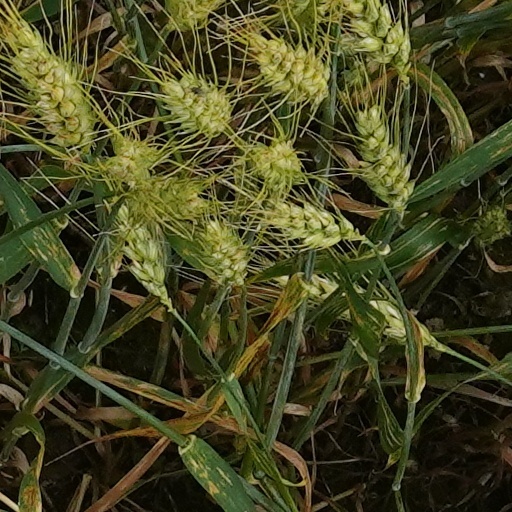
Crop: wheat